MadamePee

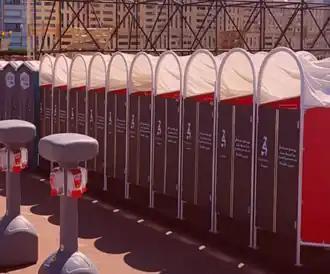
Row of madamePee cabins at an outdoor event.

madamePee is a mobile female urinal, without contact and without water supply. It is designed to be used at public events such as concerts or music festivals, but also in more durable situations such as construction sites, public gardens, etc.